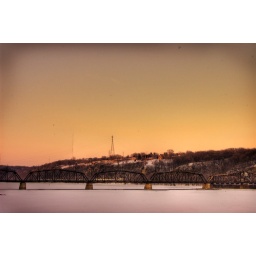
An HDR image I took of the train bridge over the mighty Mississippi in Dubuque, Iowa.